Louis Loyzeau de Grandmaison

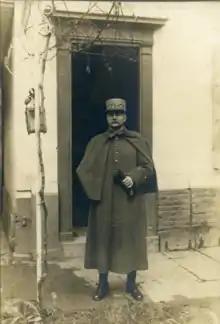
Louis Loyzeau

Louis Loyzeau de Grandmaison (21 January 1861 – 18 February 1915) was a French military theorist who, in an atmosphere of revanchism, linked the humiliating defeat of the Franco-Prussian War to the French having ceased utilizing Napoleonic methods. De Grandmaison argued for rapid maneuvers by large formations engaging in swift attacks. The school of thought he subscribed to dominated French army thinking by 1914, but in a modified form which combined the contemporaneous philosophy of "Élan vital". In the end, such theories proved inadequate against modern weapons and tactics.